Ballista

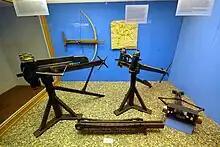
Reproductions of ancient Greek artillery, including catapults such as the "polybolos" (to the left in the foreground) and a large, early crossbow known as the "gastraphetes" (mounted on the wall in the background)

In Gaul, the stronghold of Alesia was under a Roman siege in 52 BC, and was completely surrounded by a Roman fortification including a wooden palisade and towers. As was standard siege technique at the time, small "ballistae" were placed in the towers with other troops armed with bows or slings. The use of the "ballista" in the Roman siege strategy was also demonstrated in the case of the Siege of Masada.